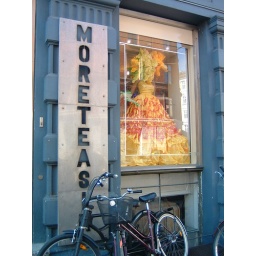
dress in window